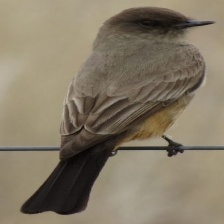
Species: SAYS PHOEBE
Scientific name: SAYORNIS SAYA